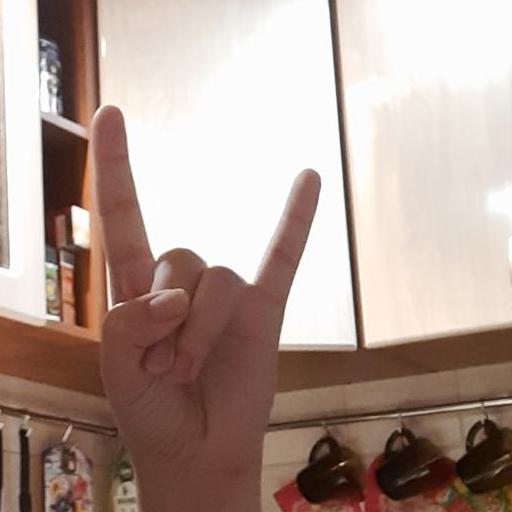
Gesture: rock